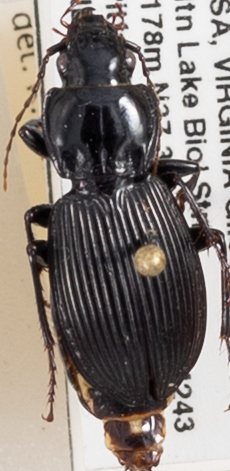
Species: Pterostichus coracinus
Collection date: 2018-06-19
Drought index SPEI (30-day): -0.54
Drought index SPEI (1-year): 0.32
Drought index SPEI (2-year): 0.63